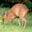
Label: deer